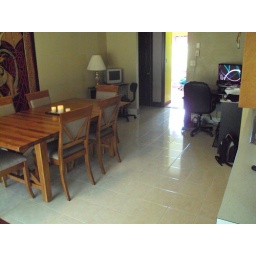
they liked using yellow and apple green in this house.and the grout on the tile floor was so dirty.